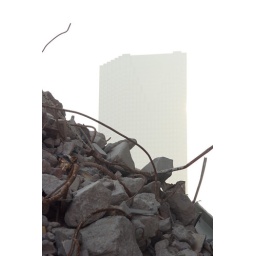
The old Goodwill building with the Scotia Bank tower in the background.